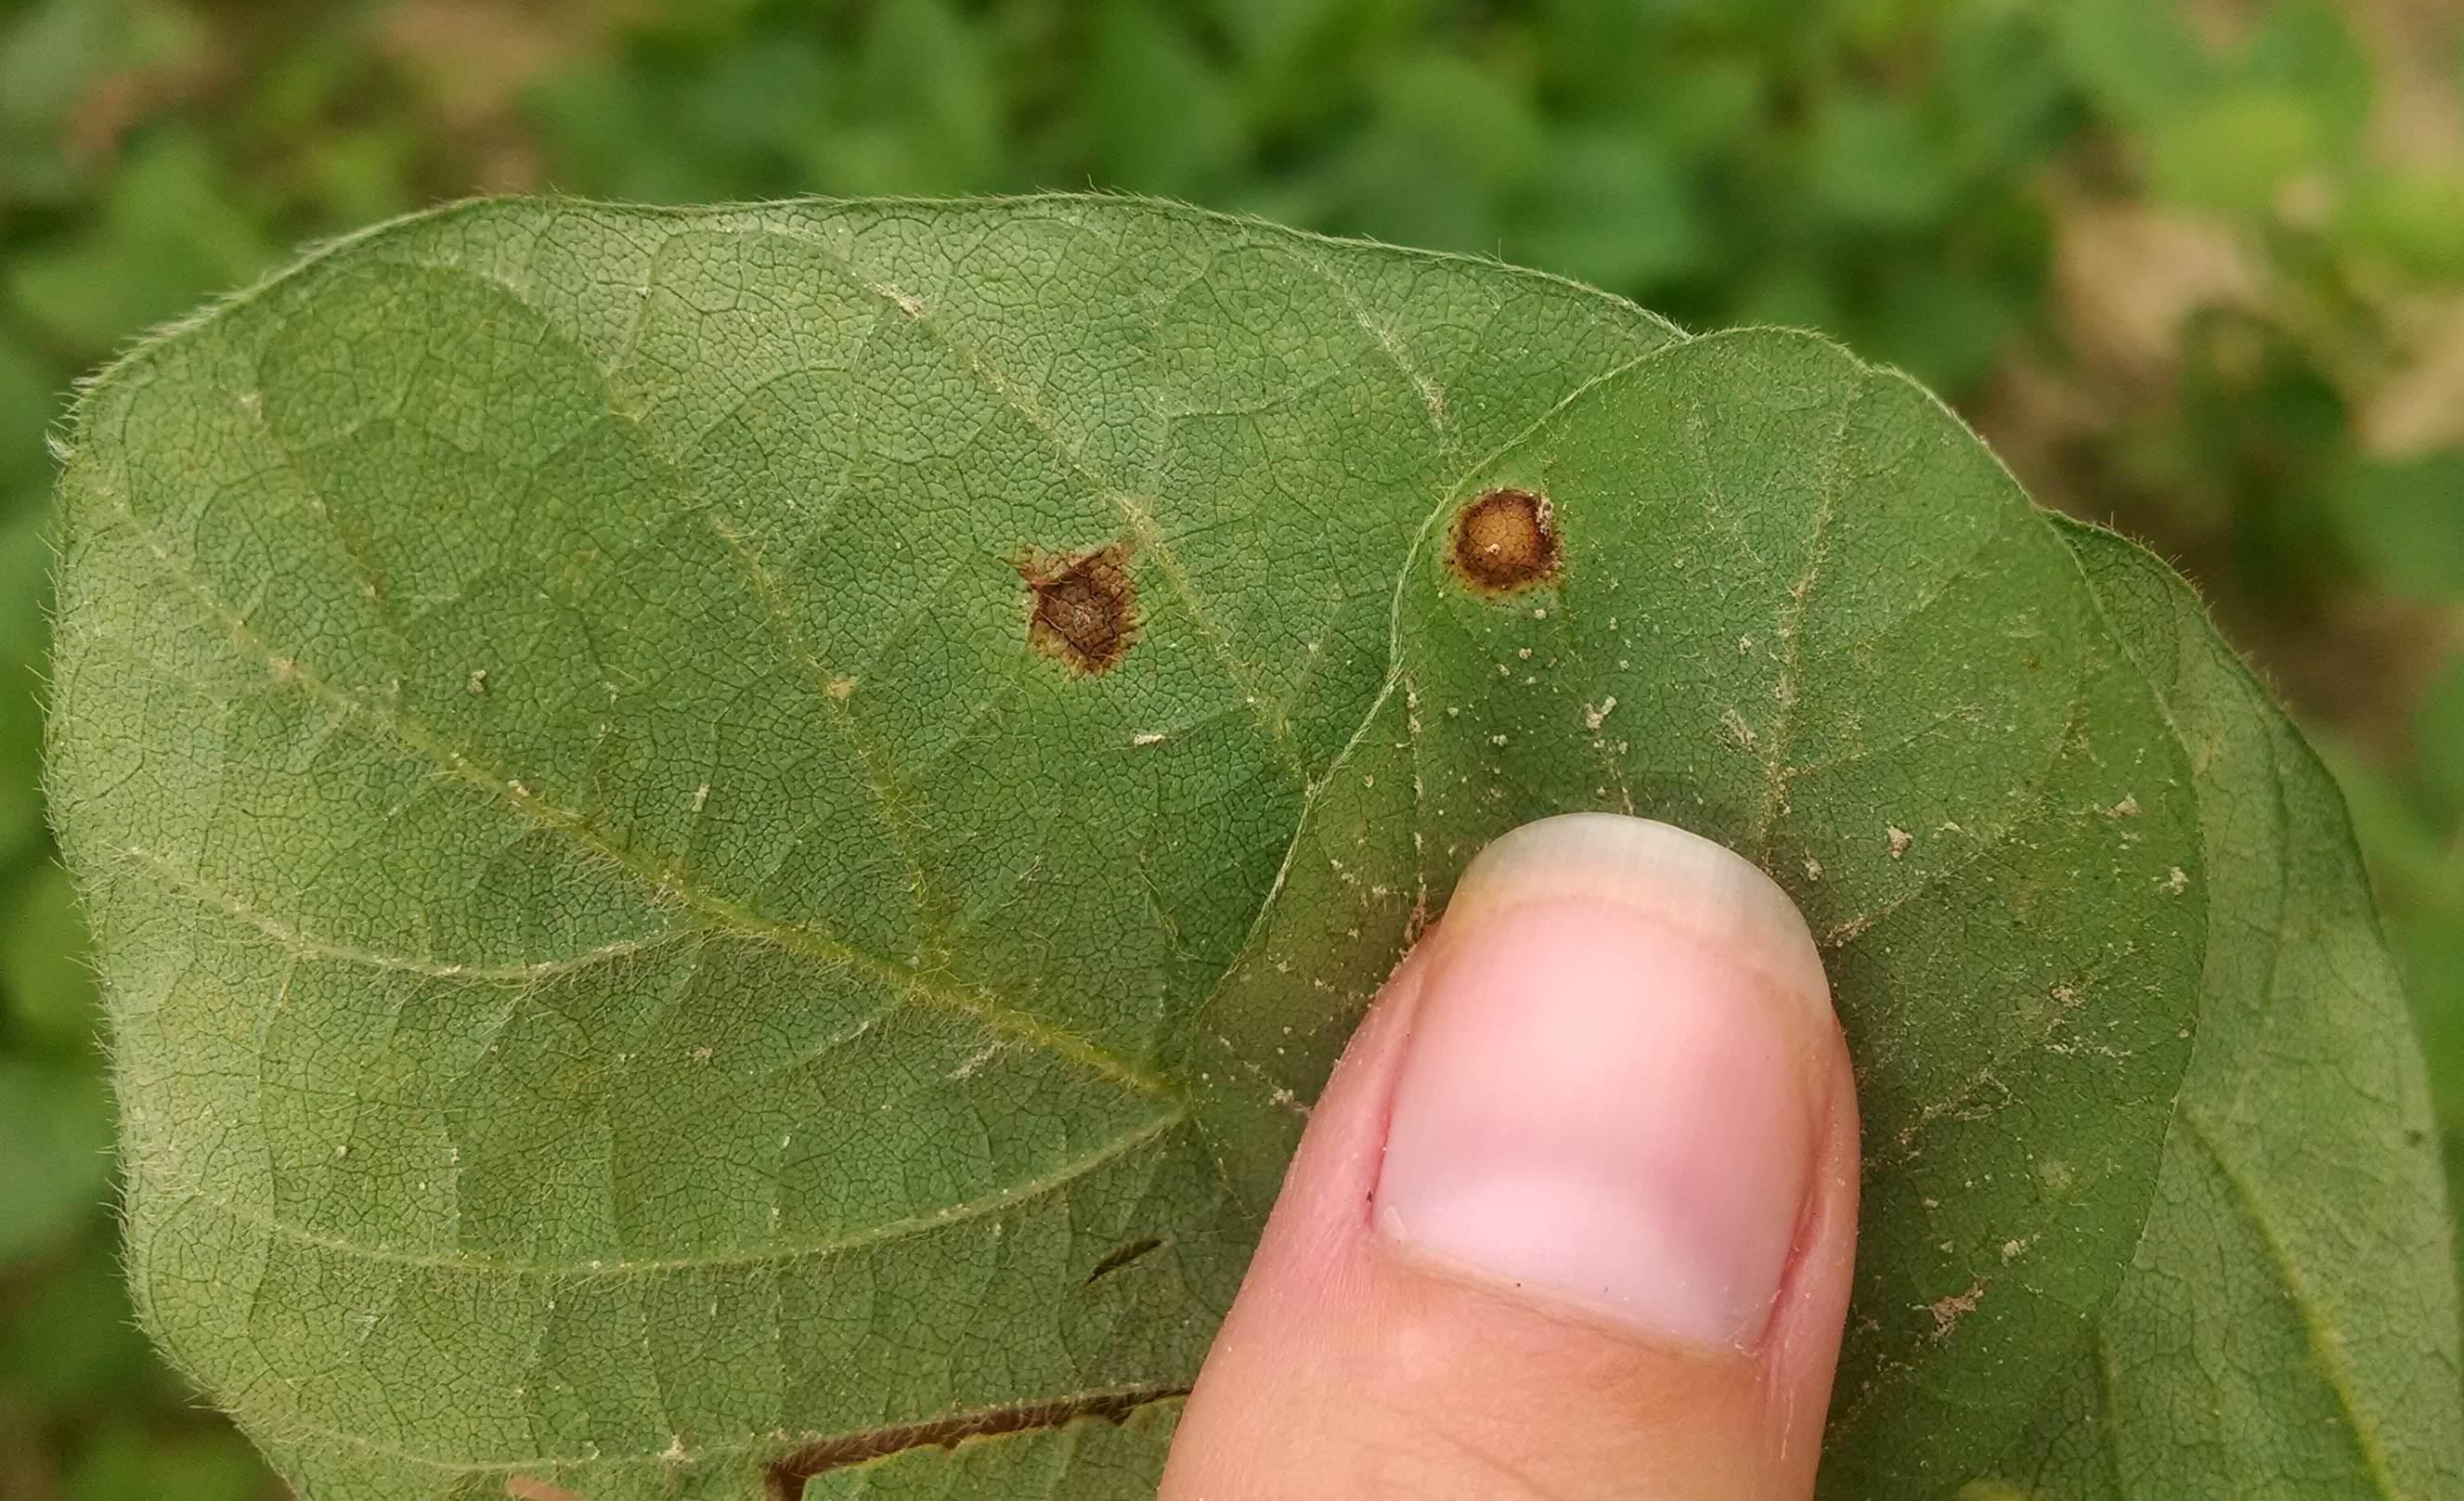
Plant: Soybean
Disease: soybean frog eye leaf spot